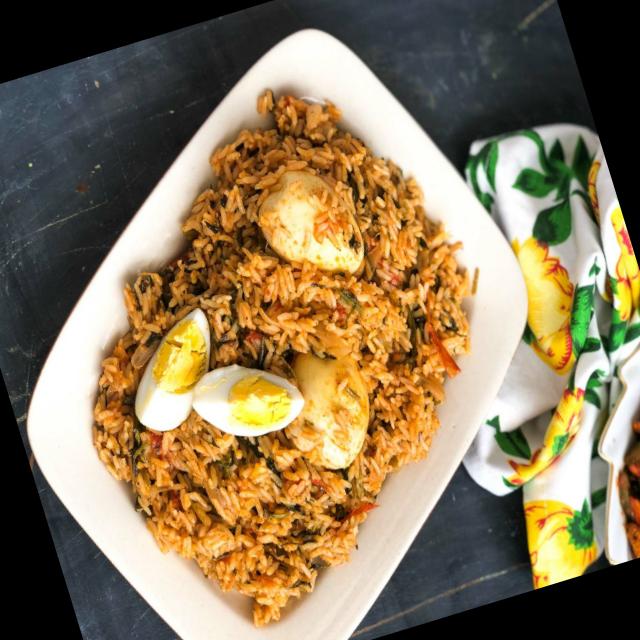
Dish: biryani